William Lightfoot Price

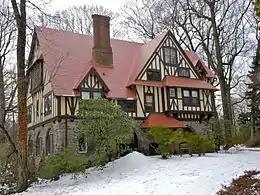
Price designed "Kelty" (1897) for himself and his family. Later owned by author Chaim Potok

At age 17, Price began work in the offices of architect Addison Hutton. He subsequently joined his brother Frank in the offices of architect Frank Furness. The brothers opened their own office in 1881. Their first major commission came in 1888, to design suburban houses in Wayne, Pennsylvania for real estate developers Wendell & Smith. The brothers' partnership lasted until 1893. Price designed suburban houses for another Wendell & Smith development, "Overbrook Farms," including his own house, "Kelty" (1894). In 1903, he formed a partnership with M. Hawley McClanahan, that lasted until his death.